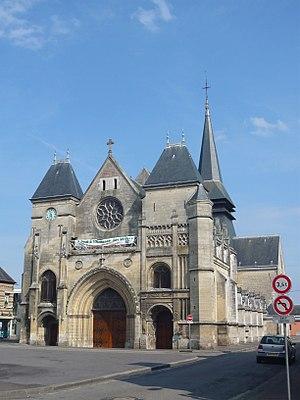
Face avant de l'Eglise de Blangy-sur-Bresle
Blangy-sur-Bresle est une commune française située dans le département de la Seine-Maritime en région Normandie.